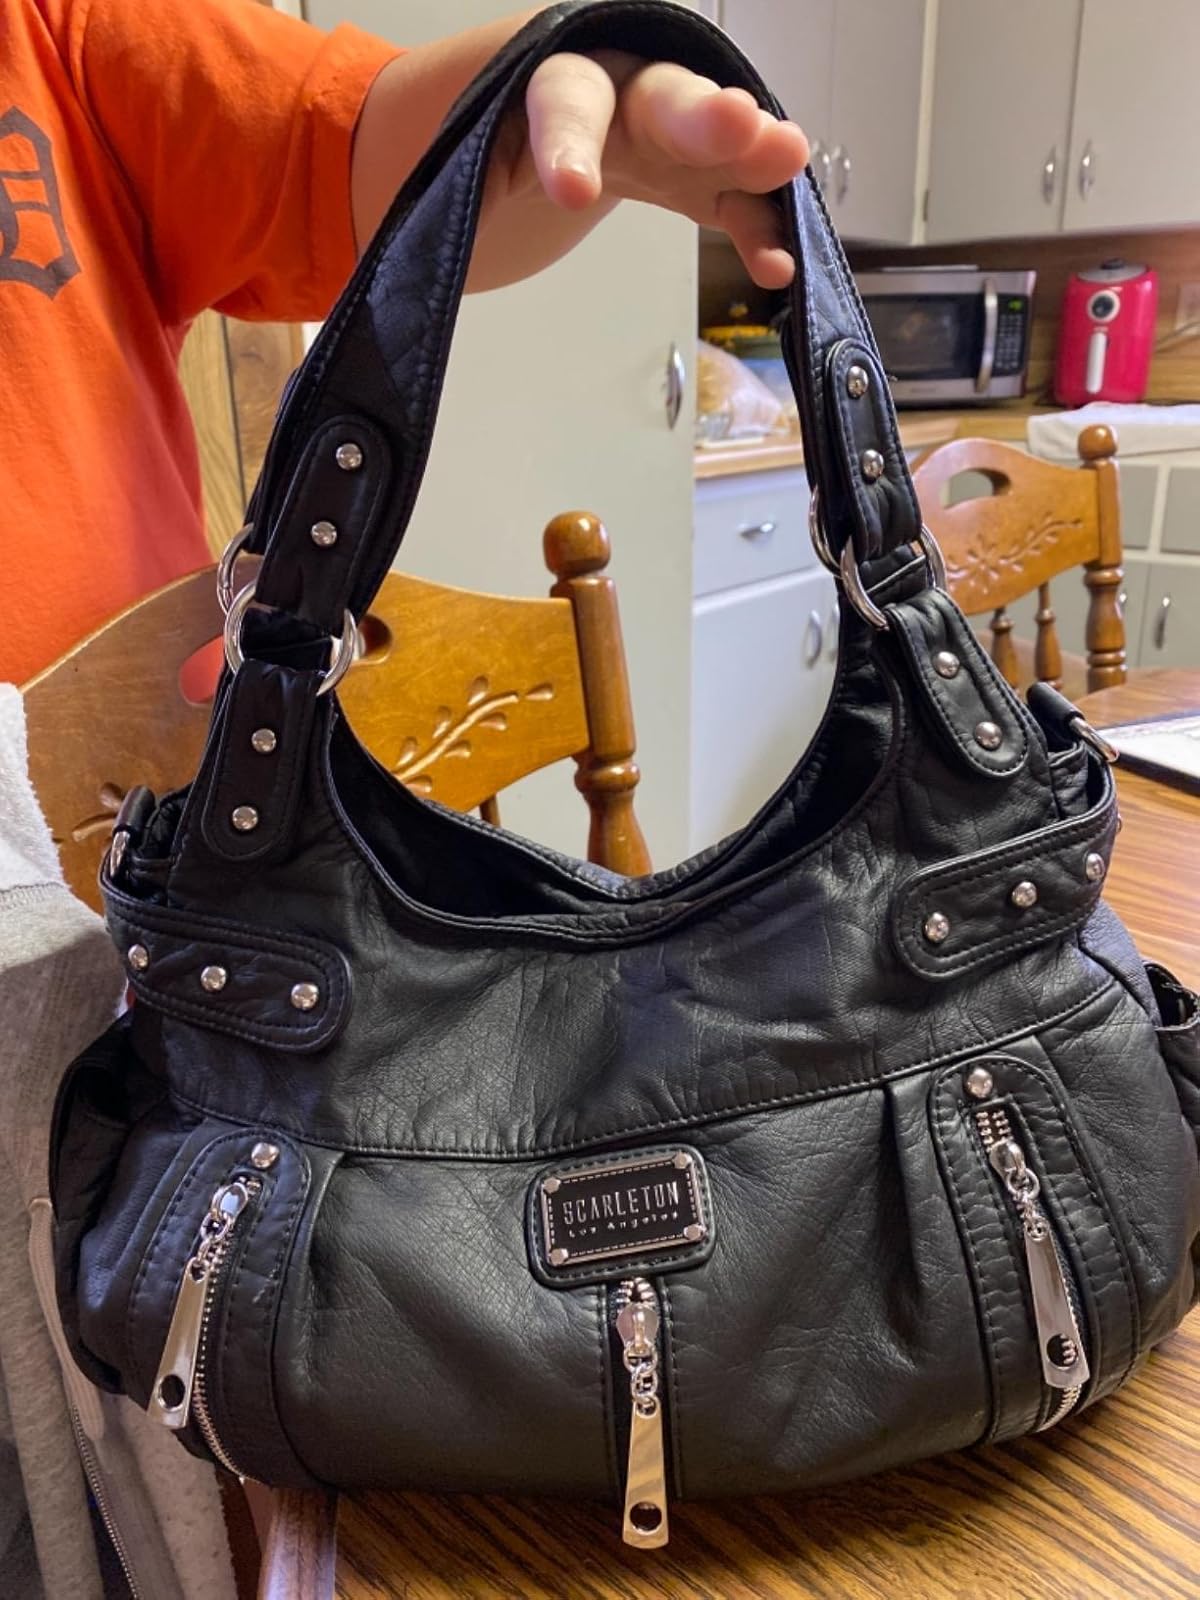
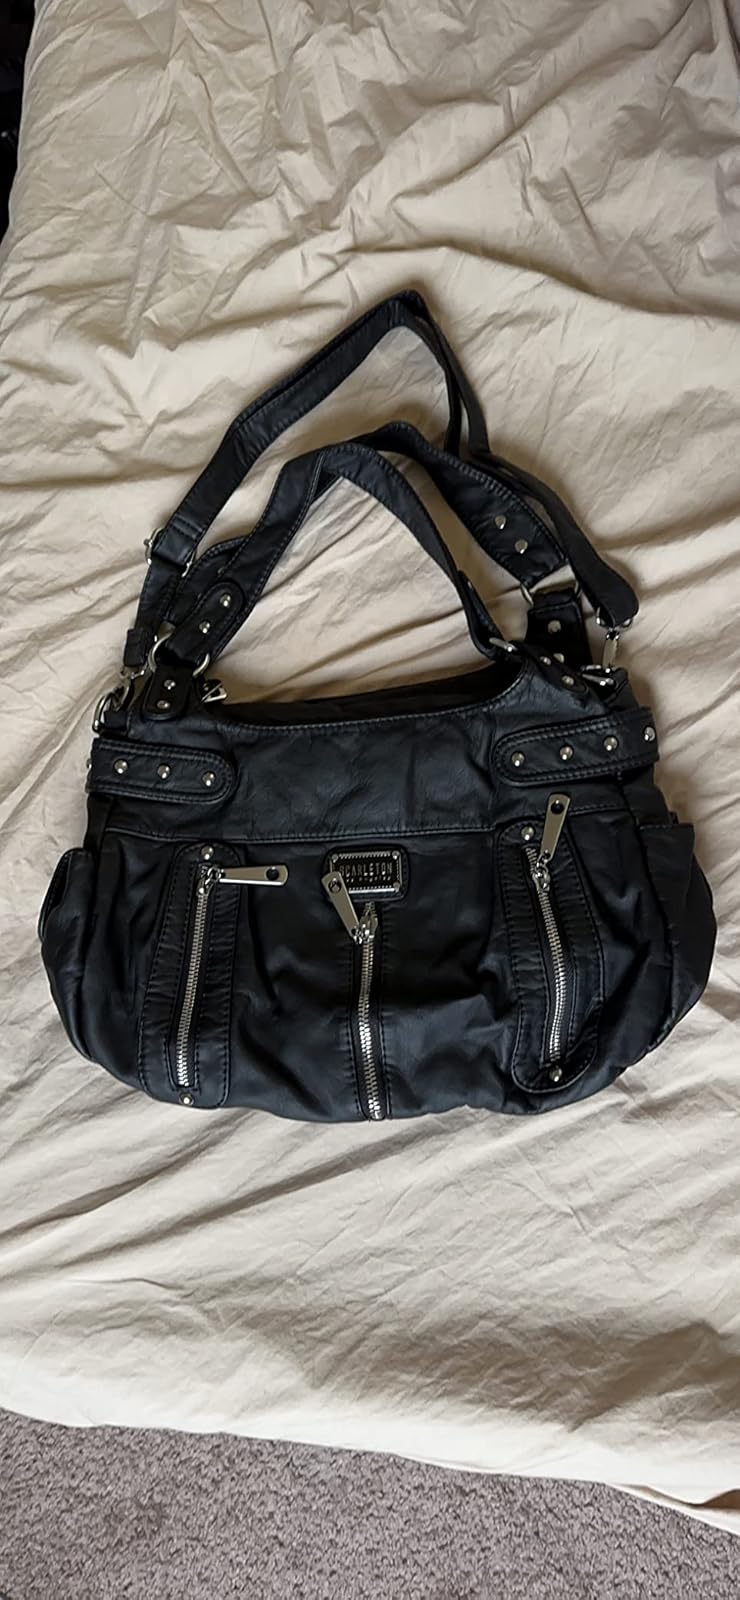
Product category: accessories_handbag
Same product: yes